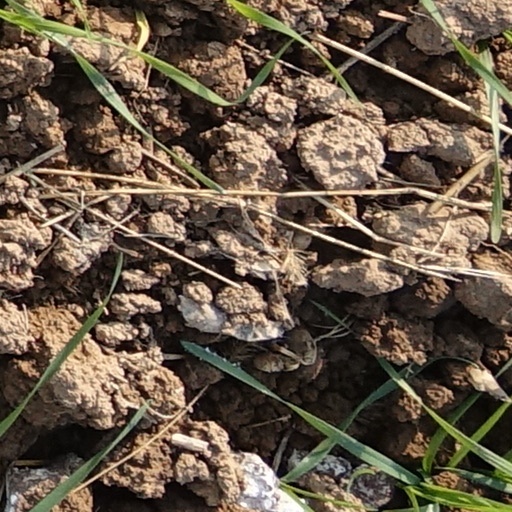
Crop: wheat